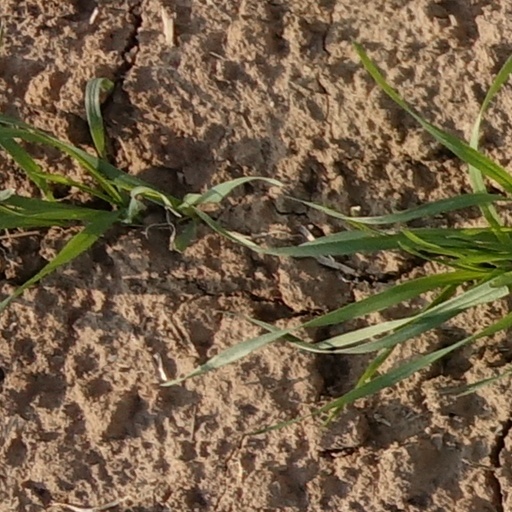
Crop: wheat